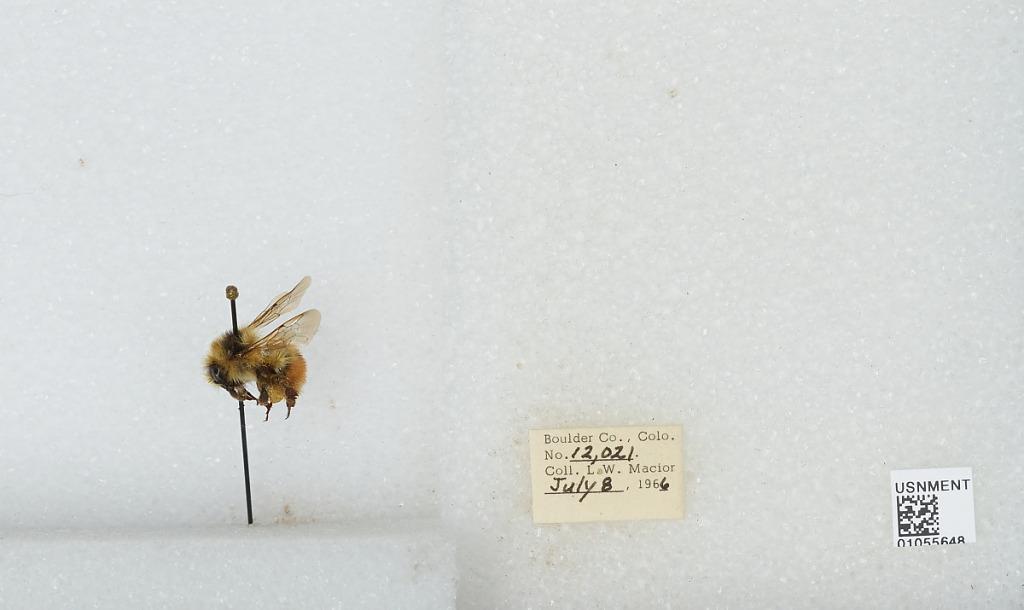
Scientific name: Bombus (Pyrobombus) bifarius Cresson
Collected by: L. Macior
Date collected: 1966-7-8
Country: United States
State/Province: Colorado
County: Boulder
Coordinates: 40.0017, -105.308